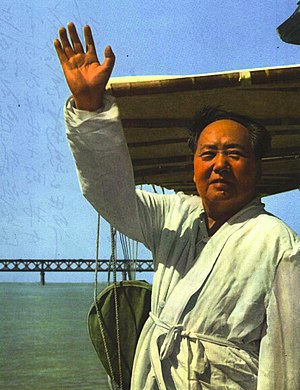
Folkerepublikken Kinas præsidenter
Den første leder i Folkerepublikken Kina, Mao Zedong, der havde titel af "formand".
Folkerepublikken Kinas statsoverhoveder havde indtil 1982 titlen zhuxi, der betyder "formand", hvilket blev ændret ved en grundlovsændring i 1982, der vedtog betegnelsen "præsident". Præsidenten bliver formelt valgt af Den Nationale Folkekongres, som i praksis stemmer på den ene kandidat, som partiledelsen har anbefalet.